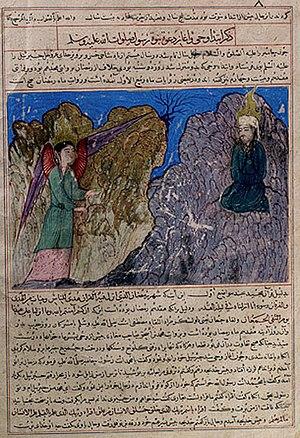
603-628 : guerre entre empires perse et byzantin. Les Perses occupent l’Arménie et la Cappadoce, puis conquièrent la Syrie et l'Égypte. Charbaraz conquiert l’Égypte et met Alexandrie à sac. Ses troupes occupent le pays jusqu’en 629. L’Empire achéménide est reconstitué.
La révélation est, pour une religion monothéiste, la connaissance qu'elle affirme détenir directement de son dieu. Les manifestations divines par lesquelles cette connaissance est parvenue aux hommes sont tantôt des apparitions, tantôt l'inspiration à des prophètes de textes considérés comme sacrés. Les religions abrahamiques sont dites « révélées ».